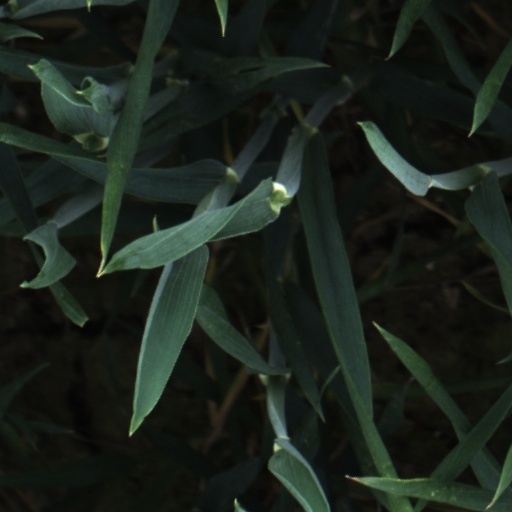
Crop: wheat